2015–16 UConn Huskies women's basketball team

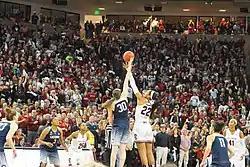
Tipoff at Sold-out South Carolina arena; game between UConn and South Carolina.

The match-up between Connecticut and South Carolina featured the top two teams in the country. The two teams had met the previous year, in Storrs, ranked first and second, although South Carolina was the number one team at the time. Coach Auriemma compared the ascendance of the Gamecocks to the path of the 1995 UConn team, which went on to win the national championship, noting that in some ways, the South Carolina team was further along in its development. The game was played in front of a sell-out crowd of 18,000 fans, some of whom were lined up by noon to get in to the seven o'clock game. The Gamecocks were expected to take advantage of their strong frontcourt duo of A'ja Wilson and Alaina Coates, but Tuck's defense against Coates limited her to only two points. Tuck scored 16 points herself, Stewart added 25, and Jefferson "tired out the Gamecocks guards with her relentlessness". The Huskies opened up an early lead, never trailed, and extended the lead to 21 points. The final score favored Connecticut 66–54. It was the 22nd meeting between teams ranked one and two in which Connecticut played; they moved to 19–3 in such games.